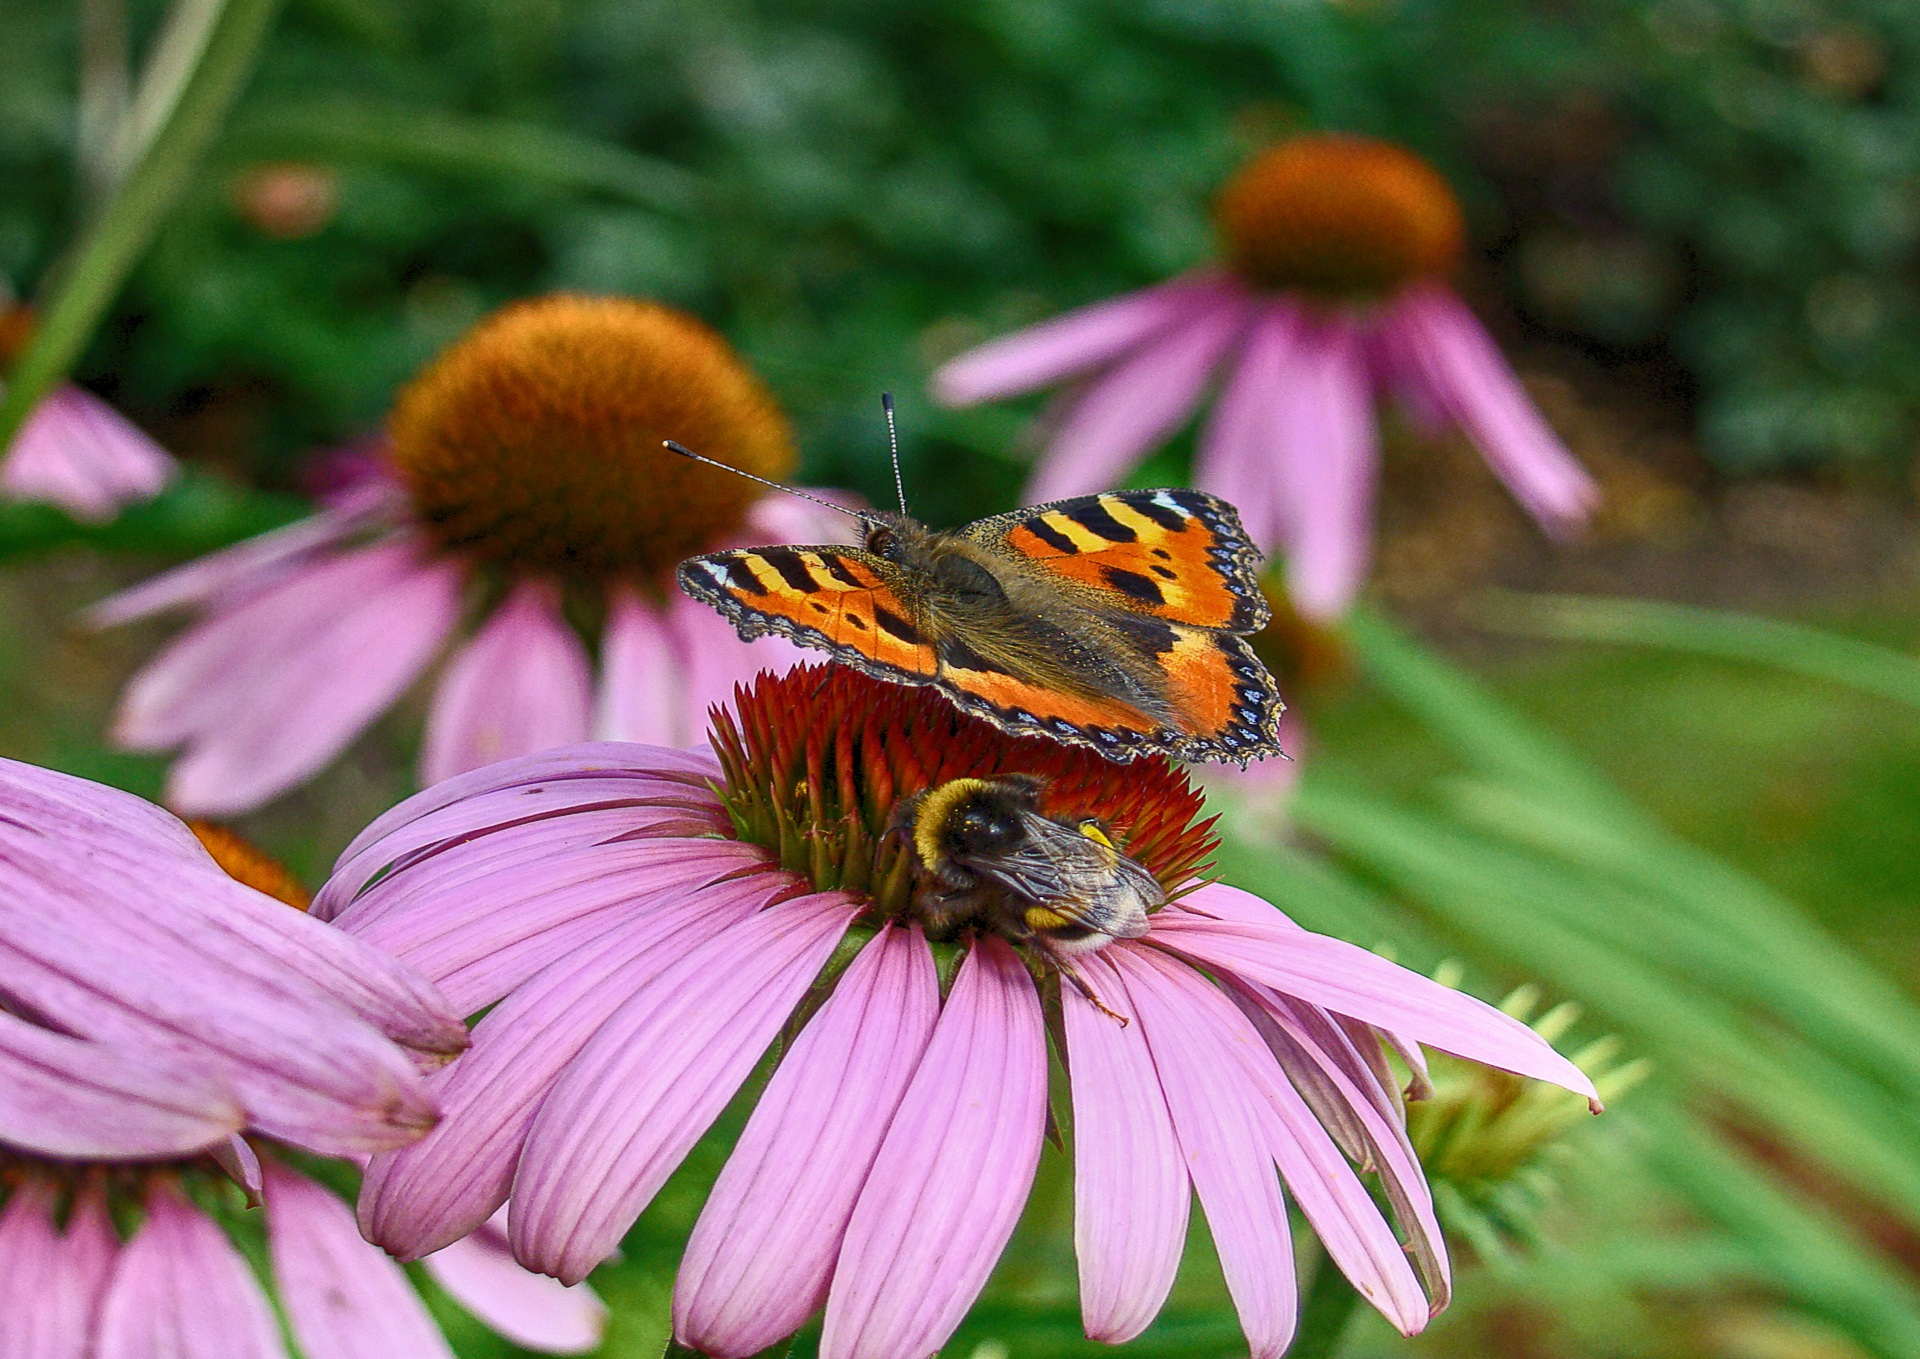
nature, plant, photography, meadow, flower, petal, insect, bug, botany, butterfly, flora, fauna, invertebrate, wildflower, close up, bee, coneflower, nectar, bees, macro photography, honey bee, daisy family, pollinator, orangerie, annual plant, land plant, membrane winged insect, moths and butterflies